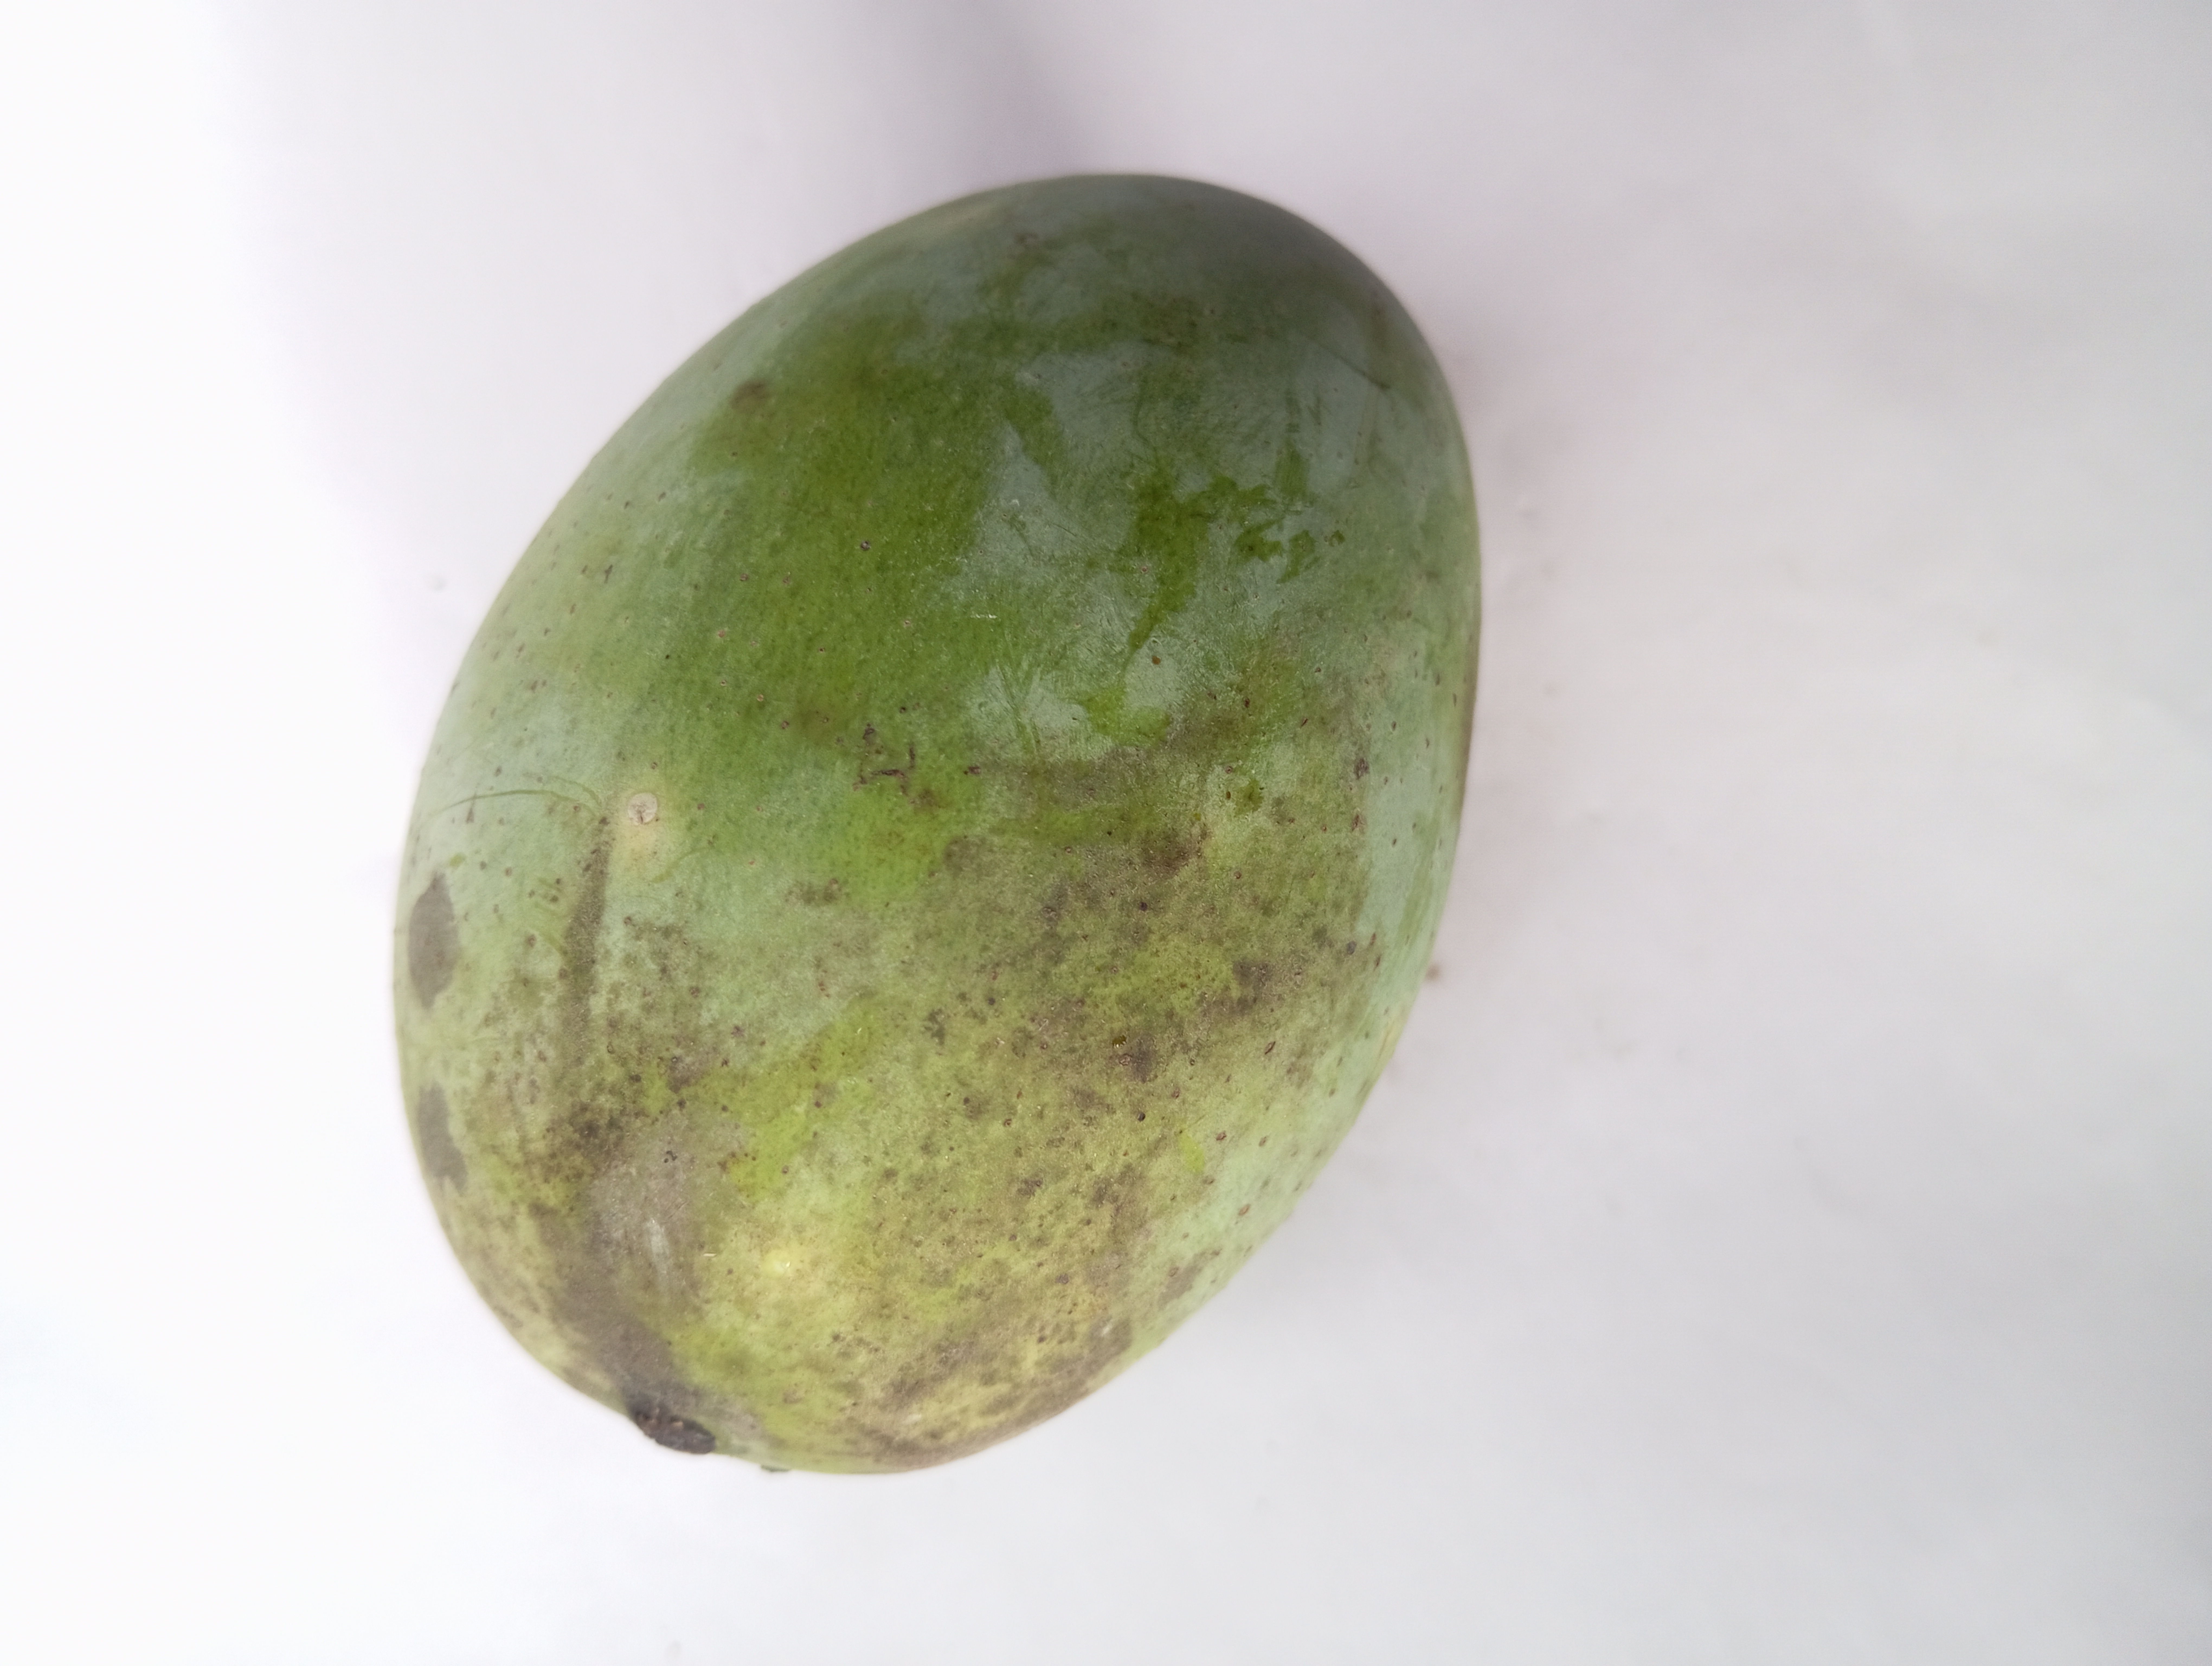
Mango variety: Langra